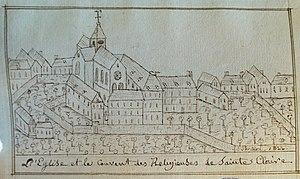
par E Povillon.
Le monastère Sainte-Claire de Reims est un monastère de clarisses aujourd'hui situé à Cormontreuil dans la Marne. Selon la tradition, c'est la première fondation des clarisses en France, en 1220.